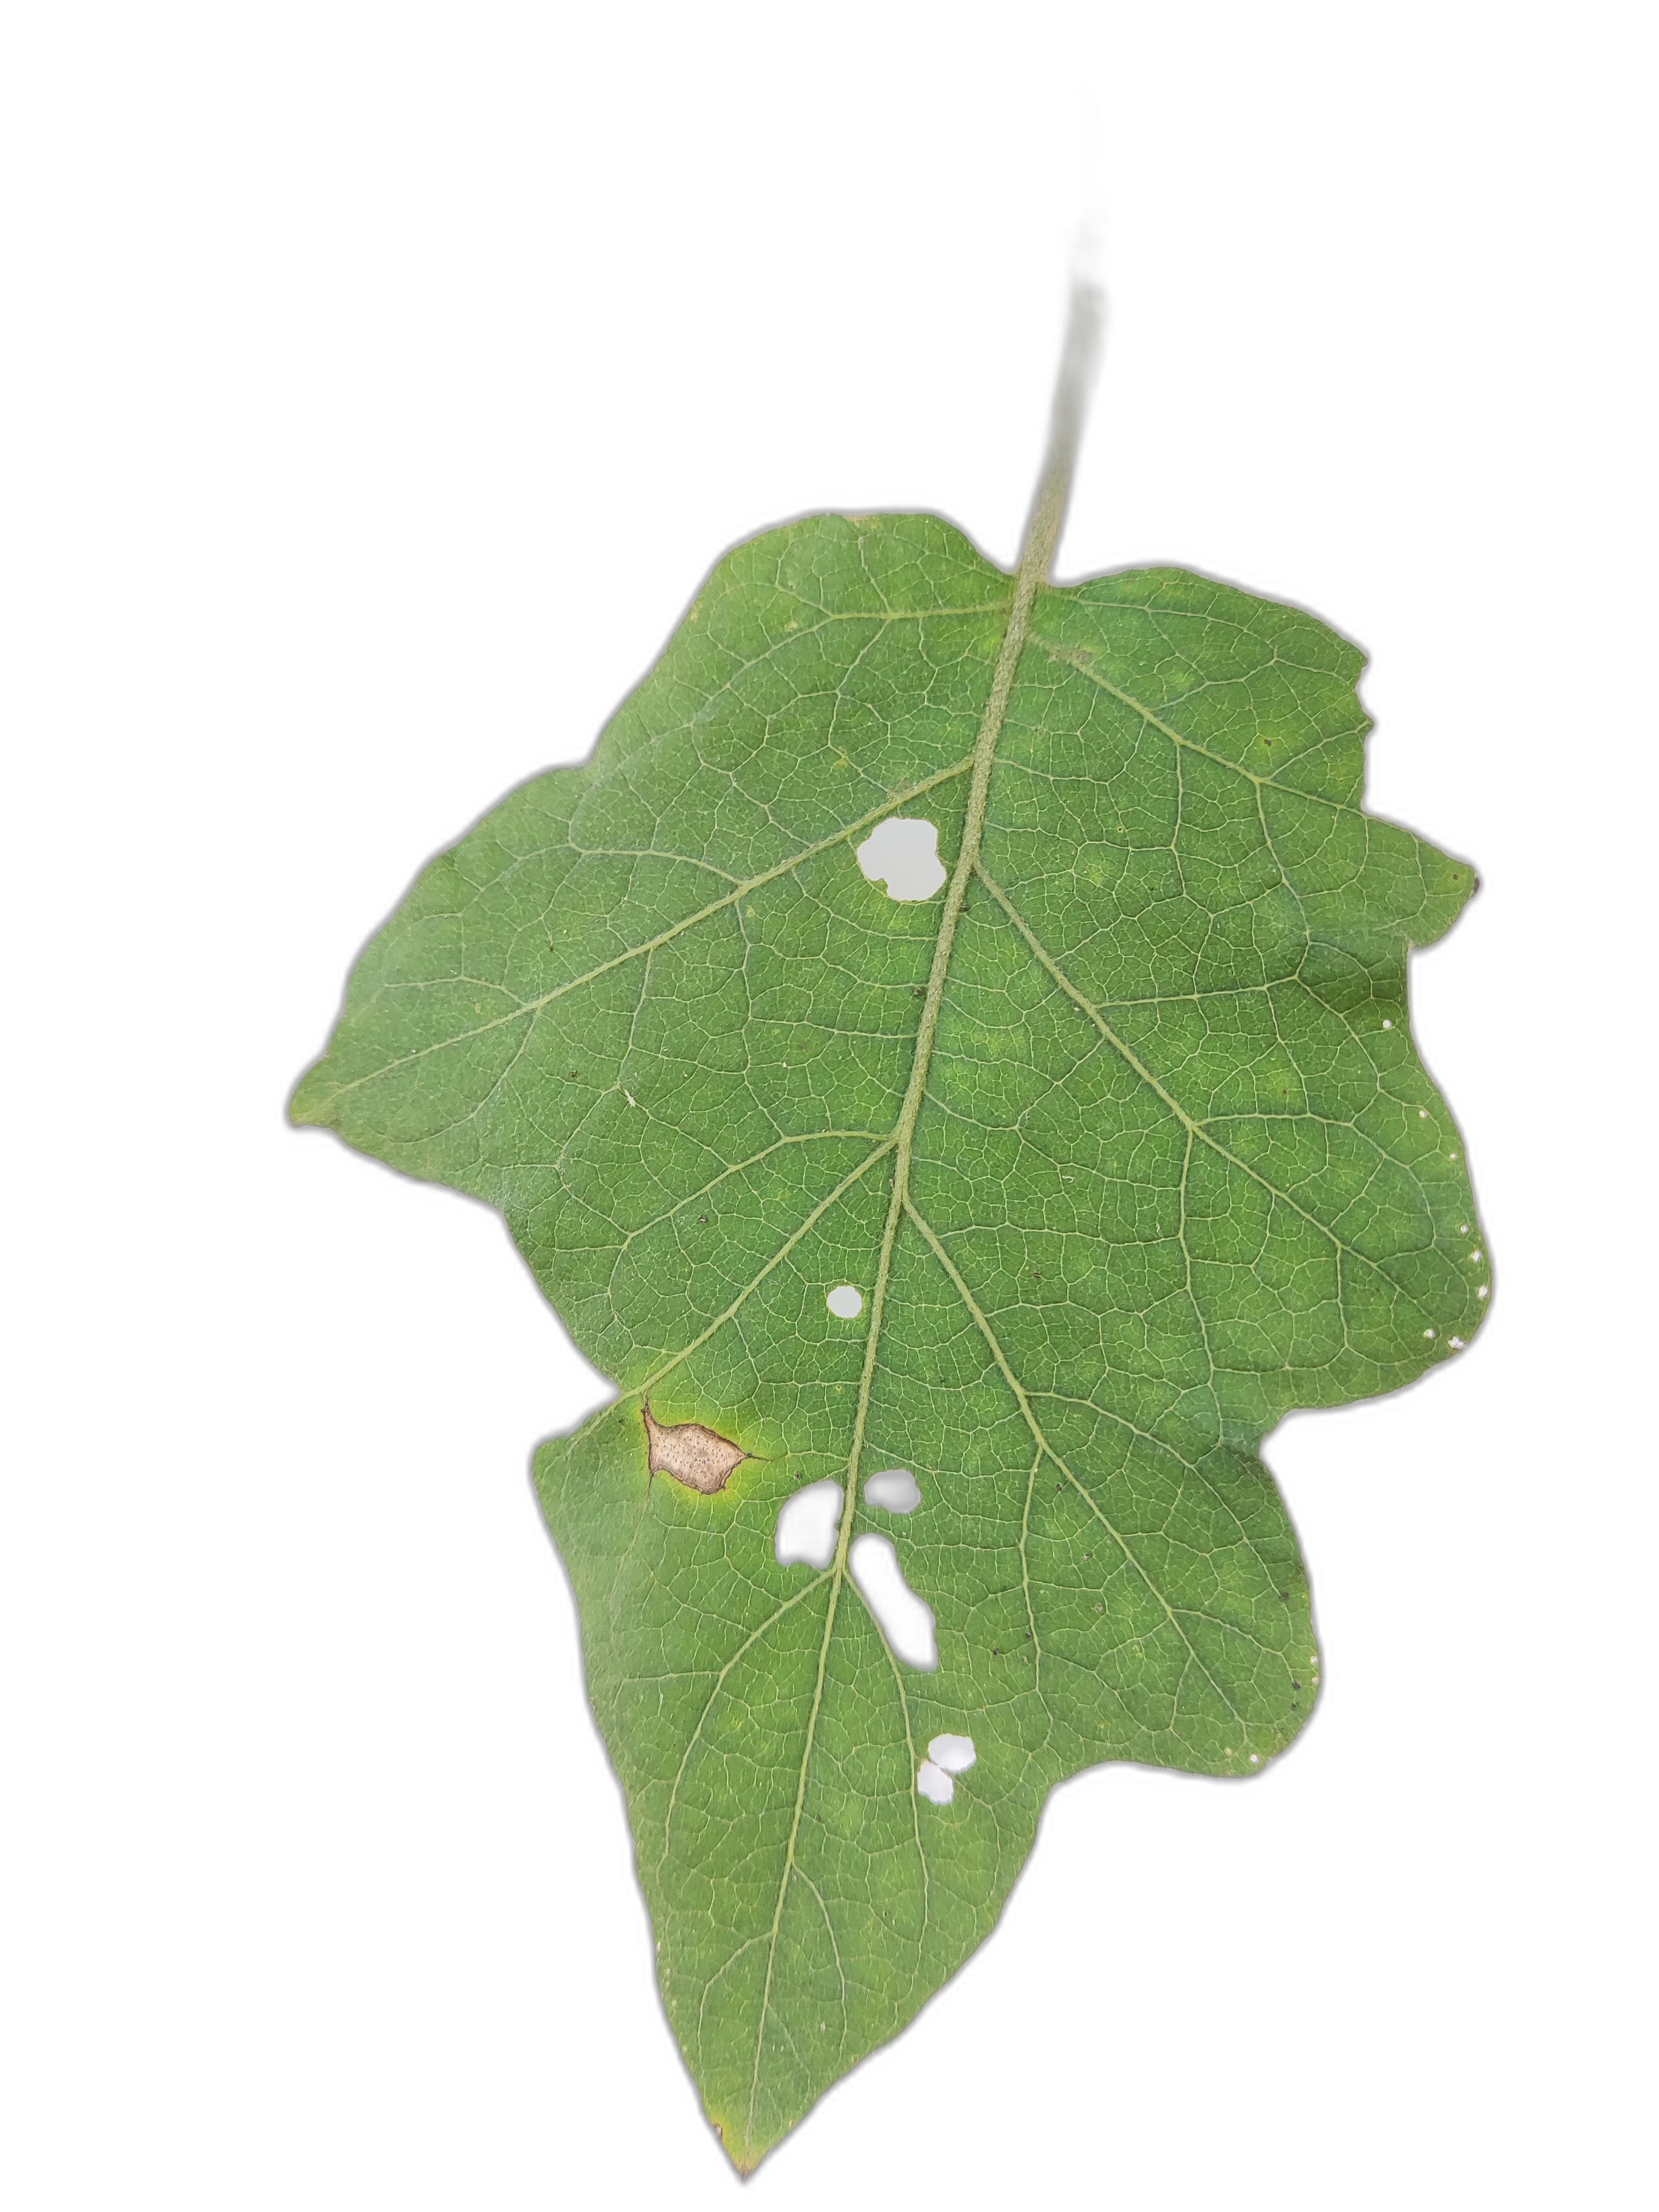
Label: Insect Pest Disease